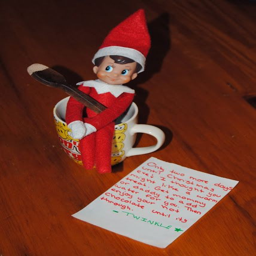
elf on the shelf -- treat and poem .